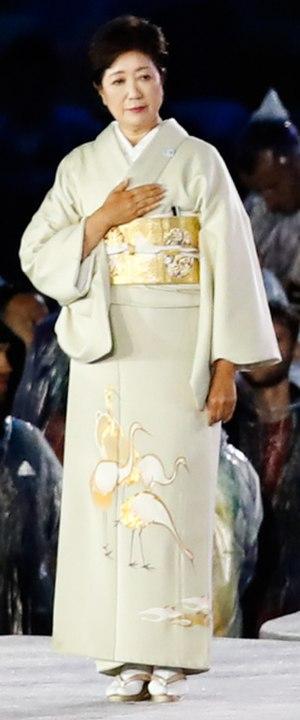
Yuriko Koike, née le 15 juillet 1952 à Ashiya, est une femme politique japonaise, membre successivement de plusieurs formations de centre-droit dont du Parti libéral-démocrate de 2002 à 2016.